Vienen

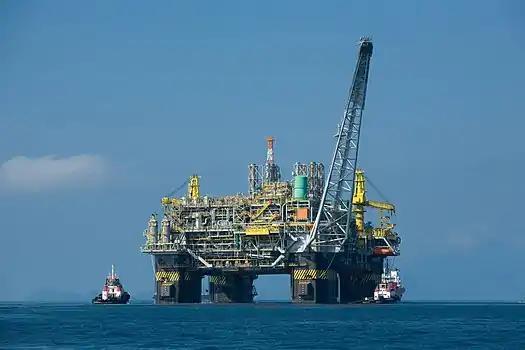
An oil platform in the Atlantic Ocean.

"Vienen" was written by Steven Maeda as a vehicle for Mulder to pass on the X-Files legacy to Doggett. Patrick compared Mulder to a Greek chorus and said that the episode was a "way to have Mulder give Doggett his blessing and pass him "The X-Files" baton." Maeda complimented the show's producers for deciding to pass the X-Files division over to Doggett, noting that they were "aware of what's going on in the audience's head". The title, "Vienen," is Spanish; it is the third-person plural present indicative form of "venir", which means "they come" or "they are coming".